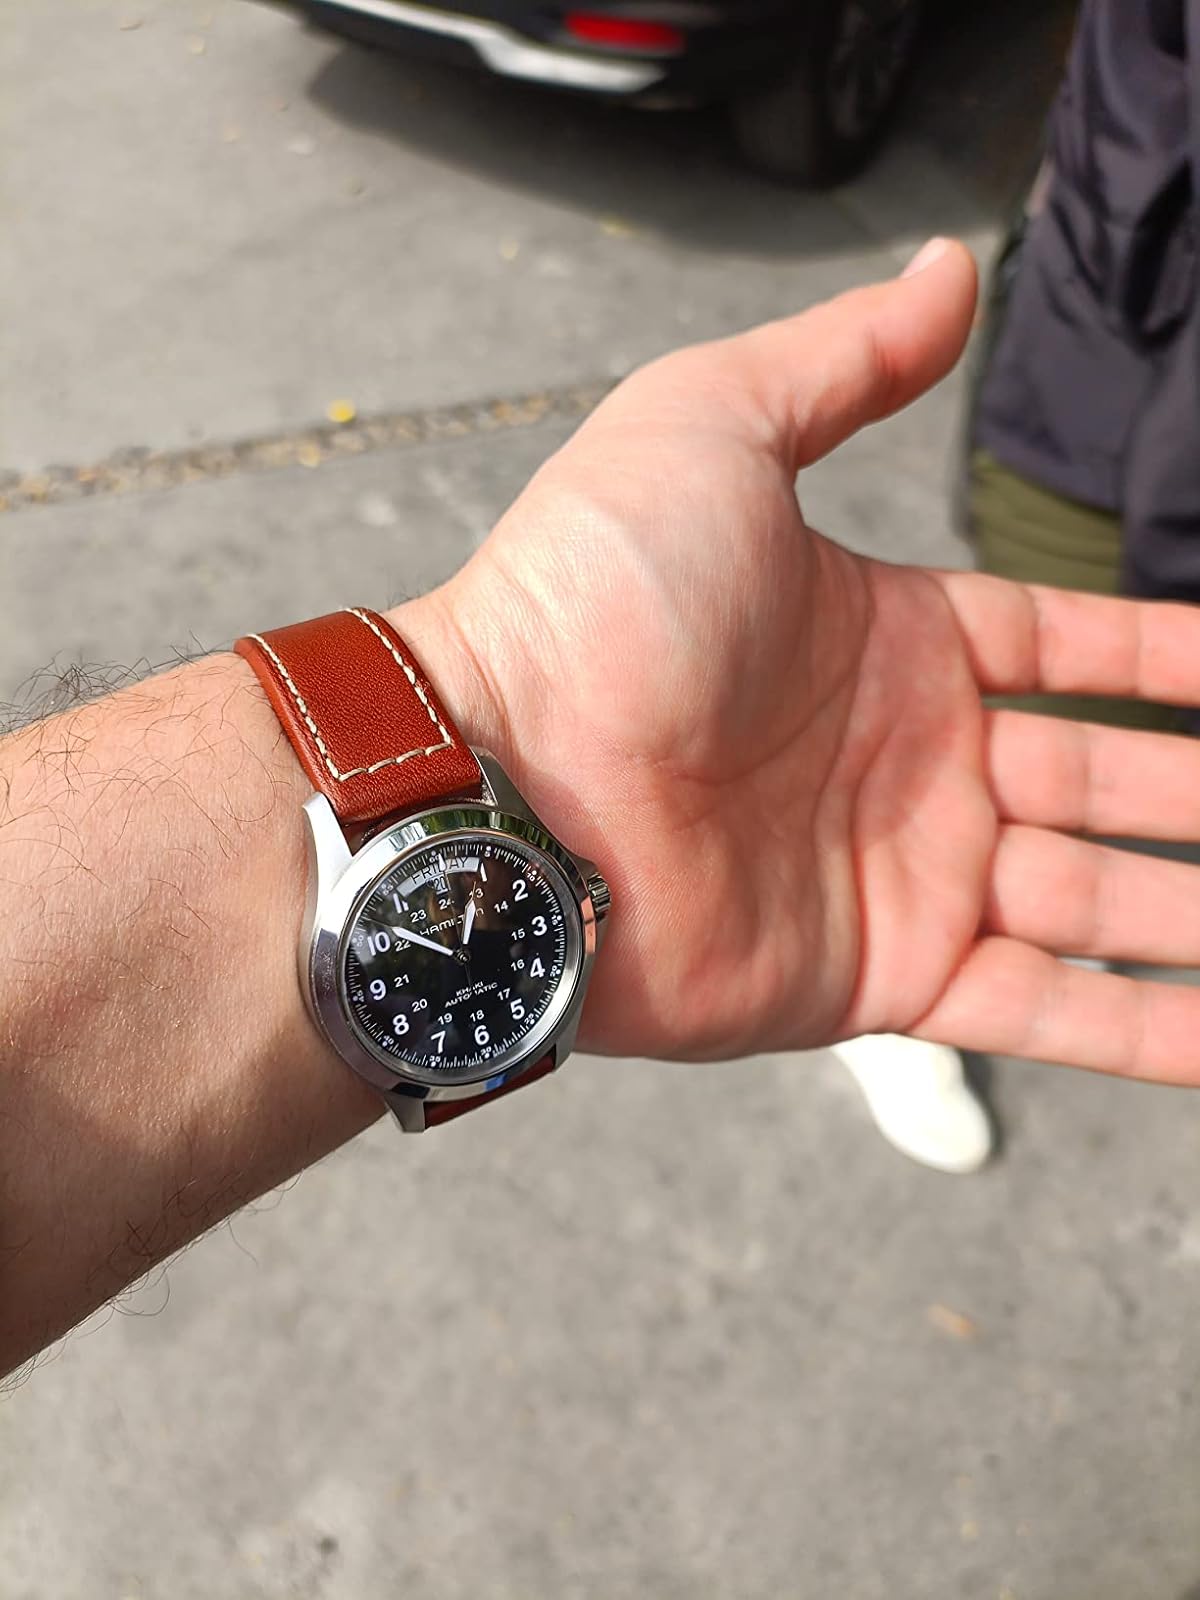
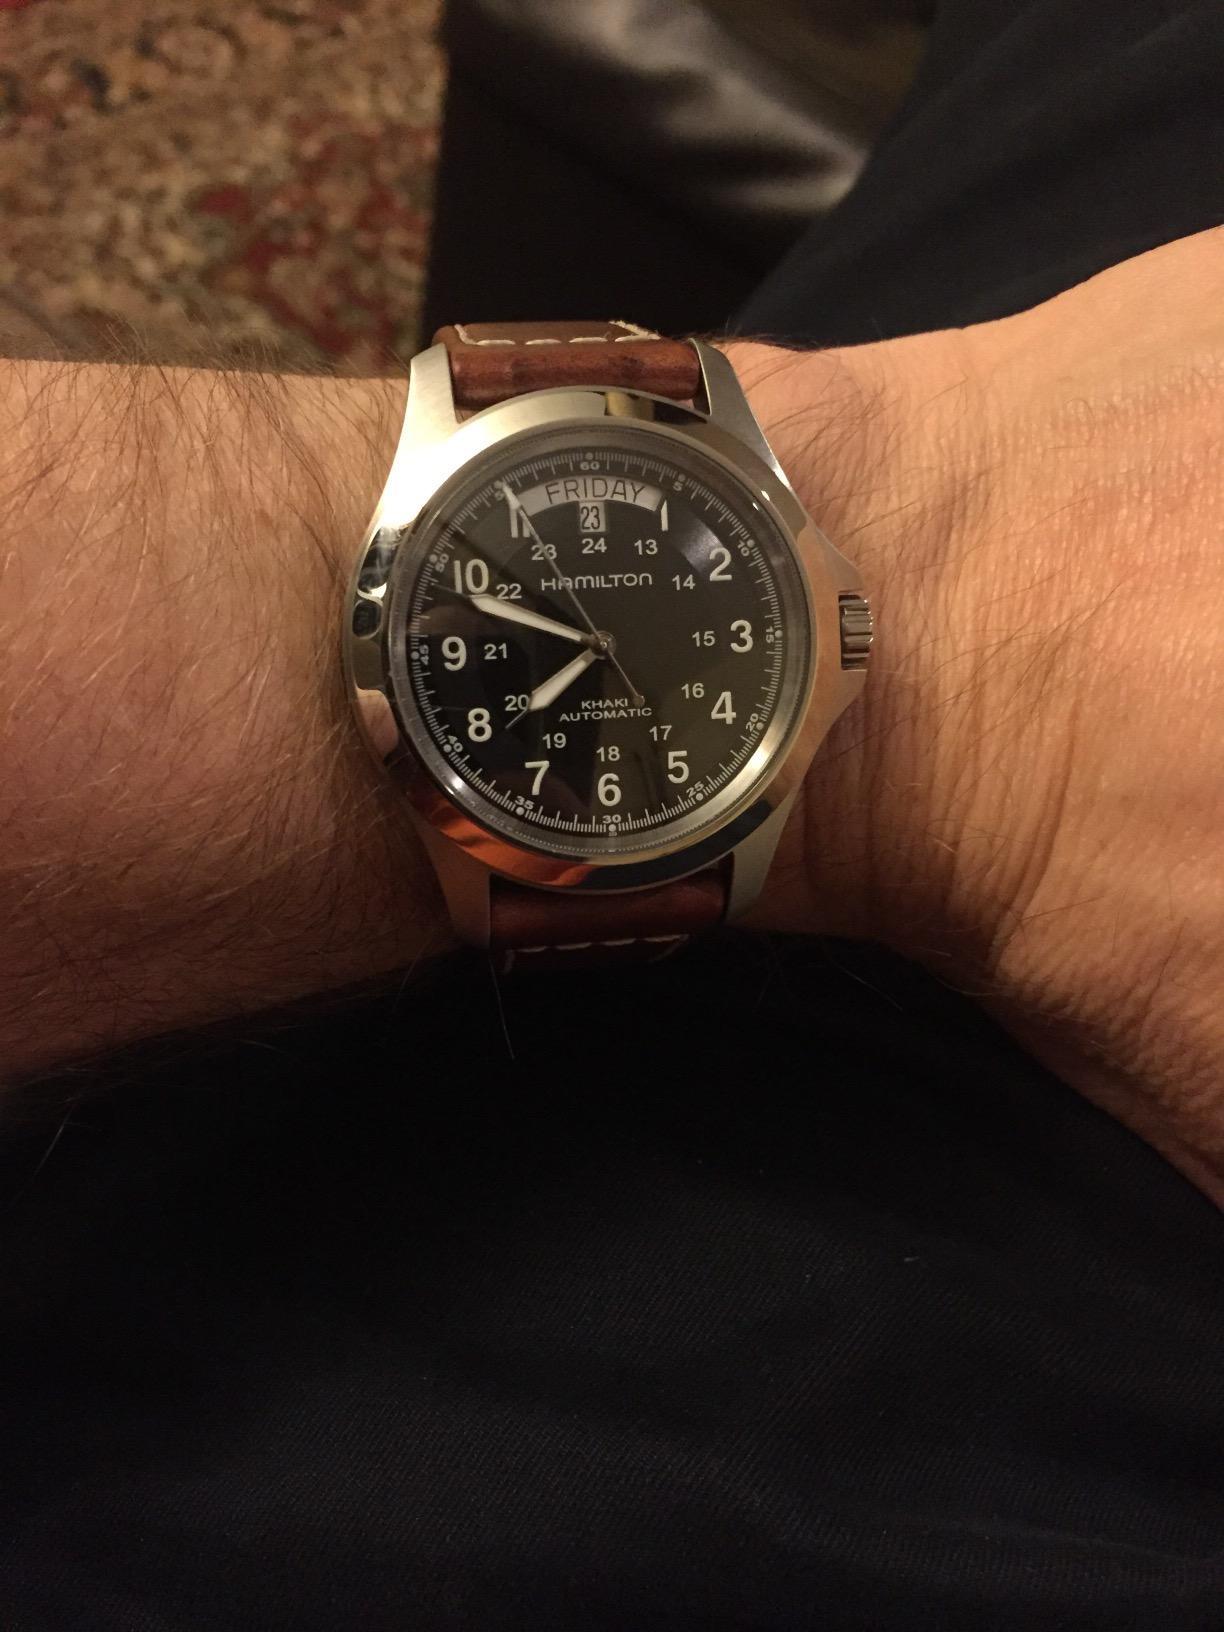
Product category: accessories_watch
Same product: yes